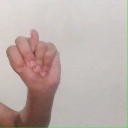
अक्षर: न